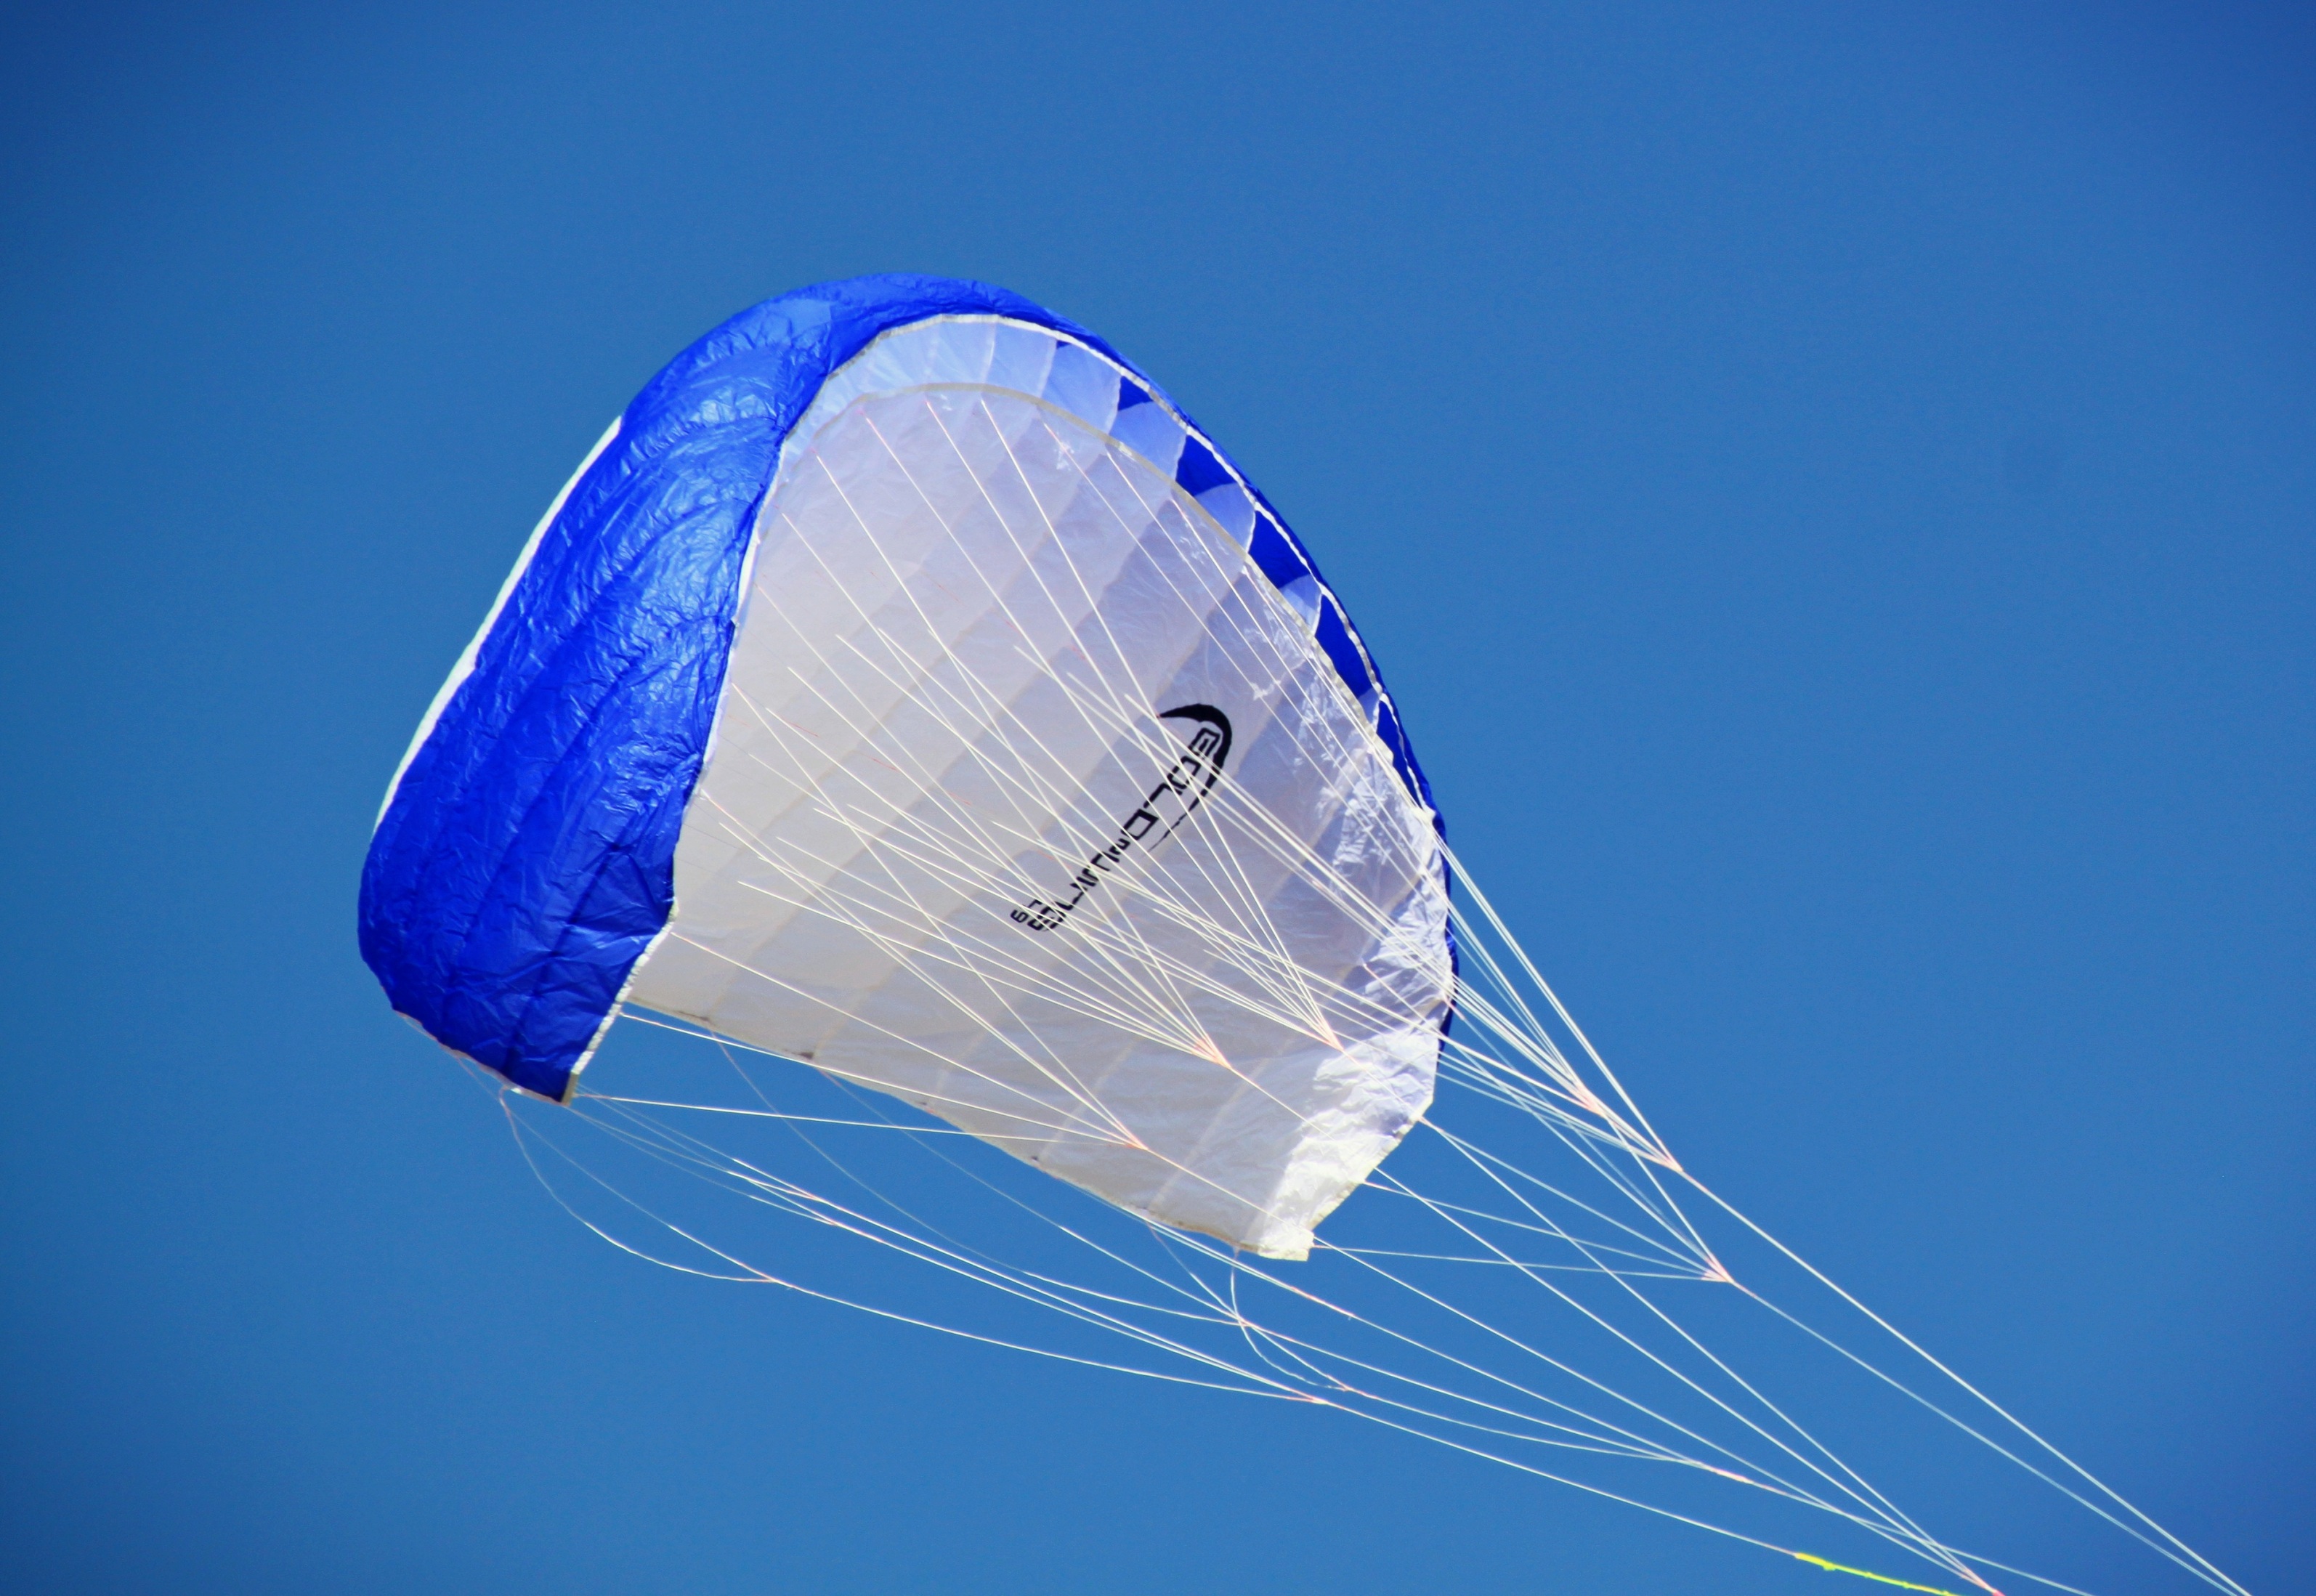
wing, sky, sport, air, wind, fly, glide, blue, extreme sport, leisure, parachute, paragliding, paraglider, sports, hobby, water sports, canvas, air sports, dragons, ease, steering dragon, withdrawing linen, directing linen, bloated, atmosphere of earth, windsports, sport kite